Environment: real
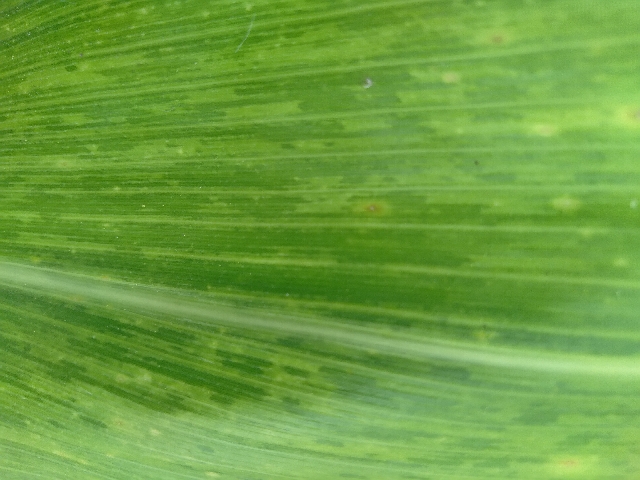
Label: lethal_necrosis